Independence Mines, Alaska

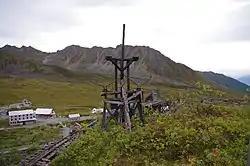
Remains of the tram and work camp

The Independence Mines, now Independence Mine State Historical Park, is the site of a former gold mining operation in the Talkeetna Mountains, across Hatcher Pass from Palmer, Alaska. The area's mining history dates to at least 1897, when active claims were reported in the vicinity of Fishook Creek. These early mining efforts were eventually joined to form the Wasilla Mining Company, which worked the mines from 1934 to 1943, and again from 1948 to 1950. The mining operation at Independence was the second-largest hard-rock gold mining operation in the state, after a larger site near Juneau. The company and the miners that preceded it built a substantial mining camp, with as many as sixteen wood-frame buildings, which were originally connected to each other by sheltered wooden "tunnels". When the company ended operations in 1950, it had expected to eventually resume operations, but never did; this resulted in a particularly well-preserved collection of mining equipment and buildings, although the weather has since taken a significant toll on the latter.